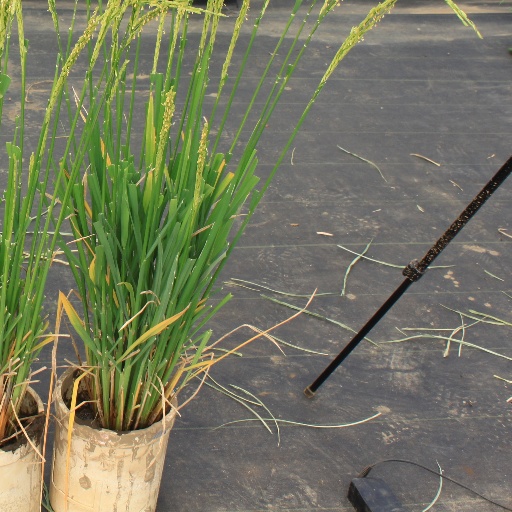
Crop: rice